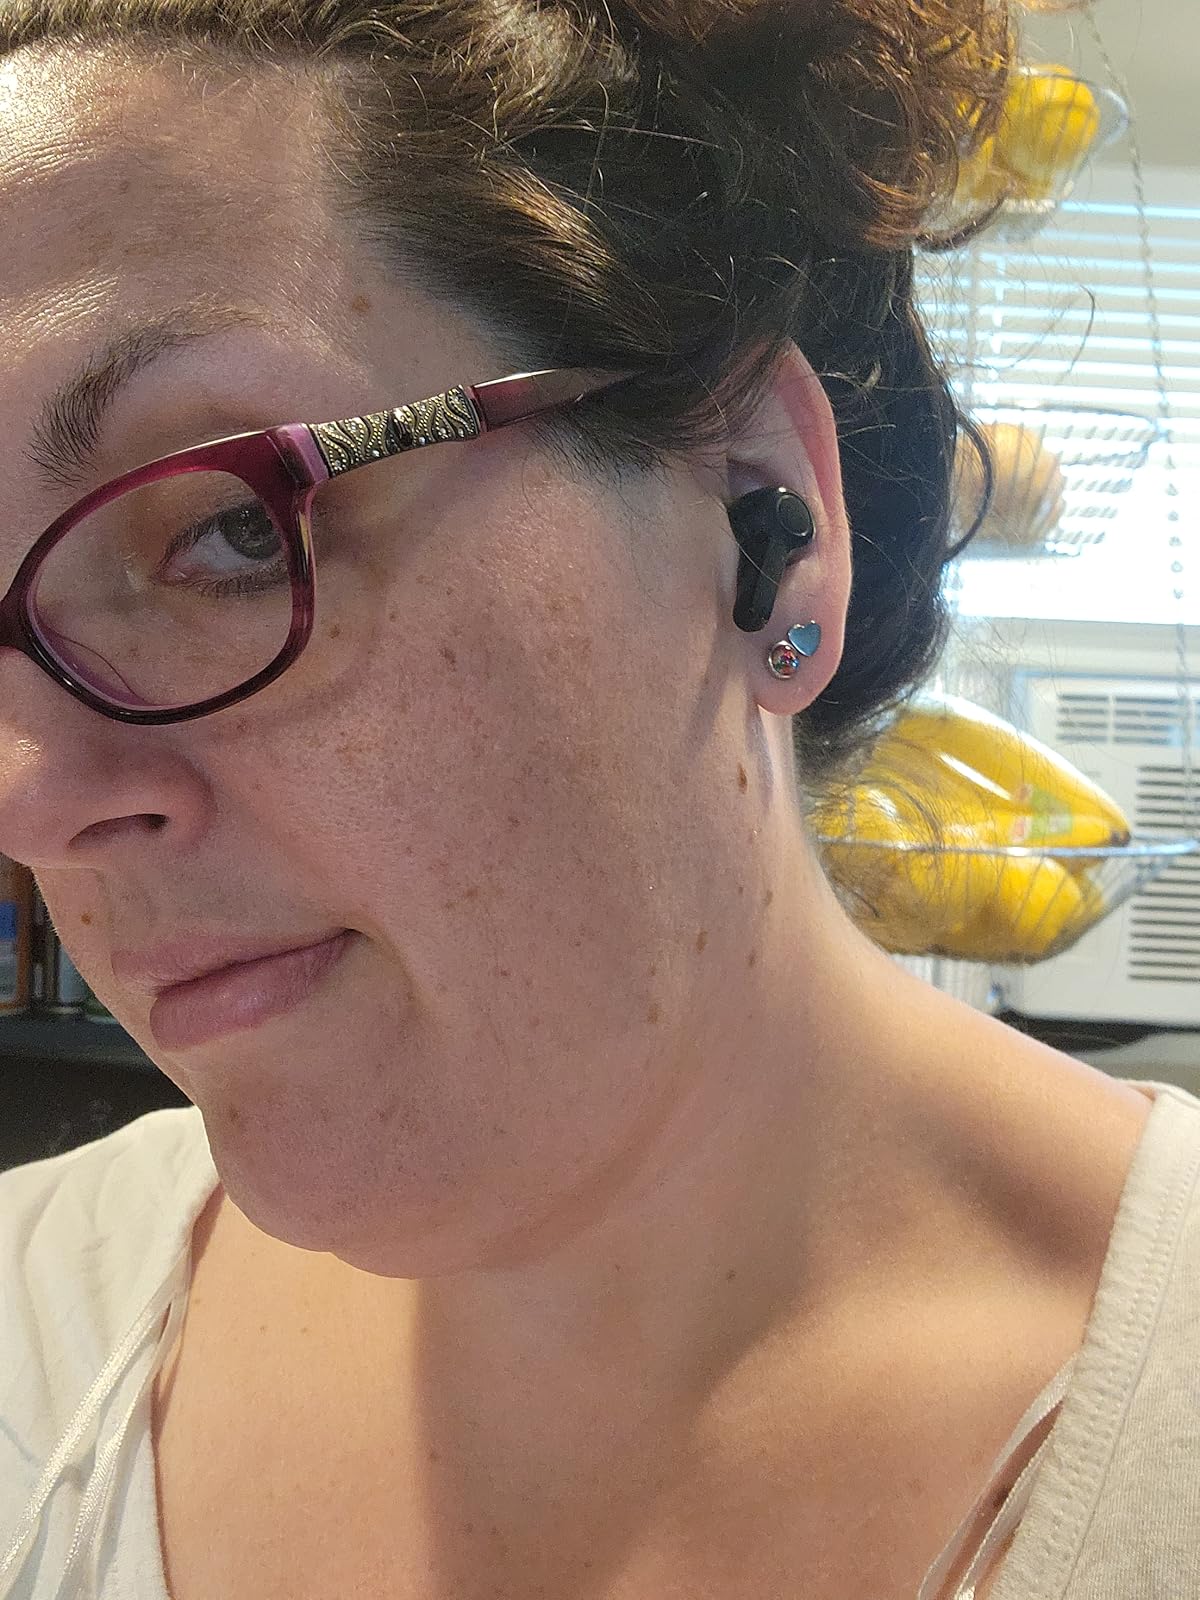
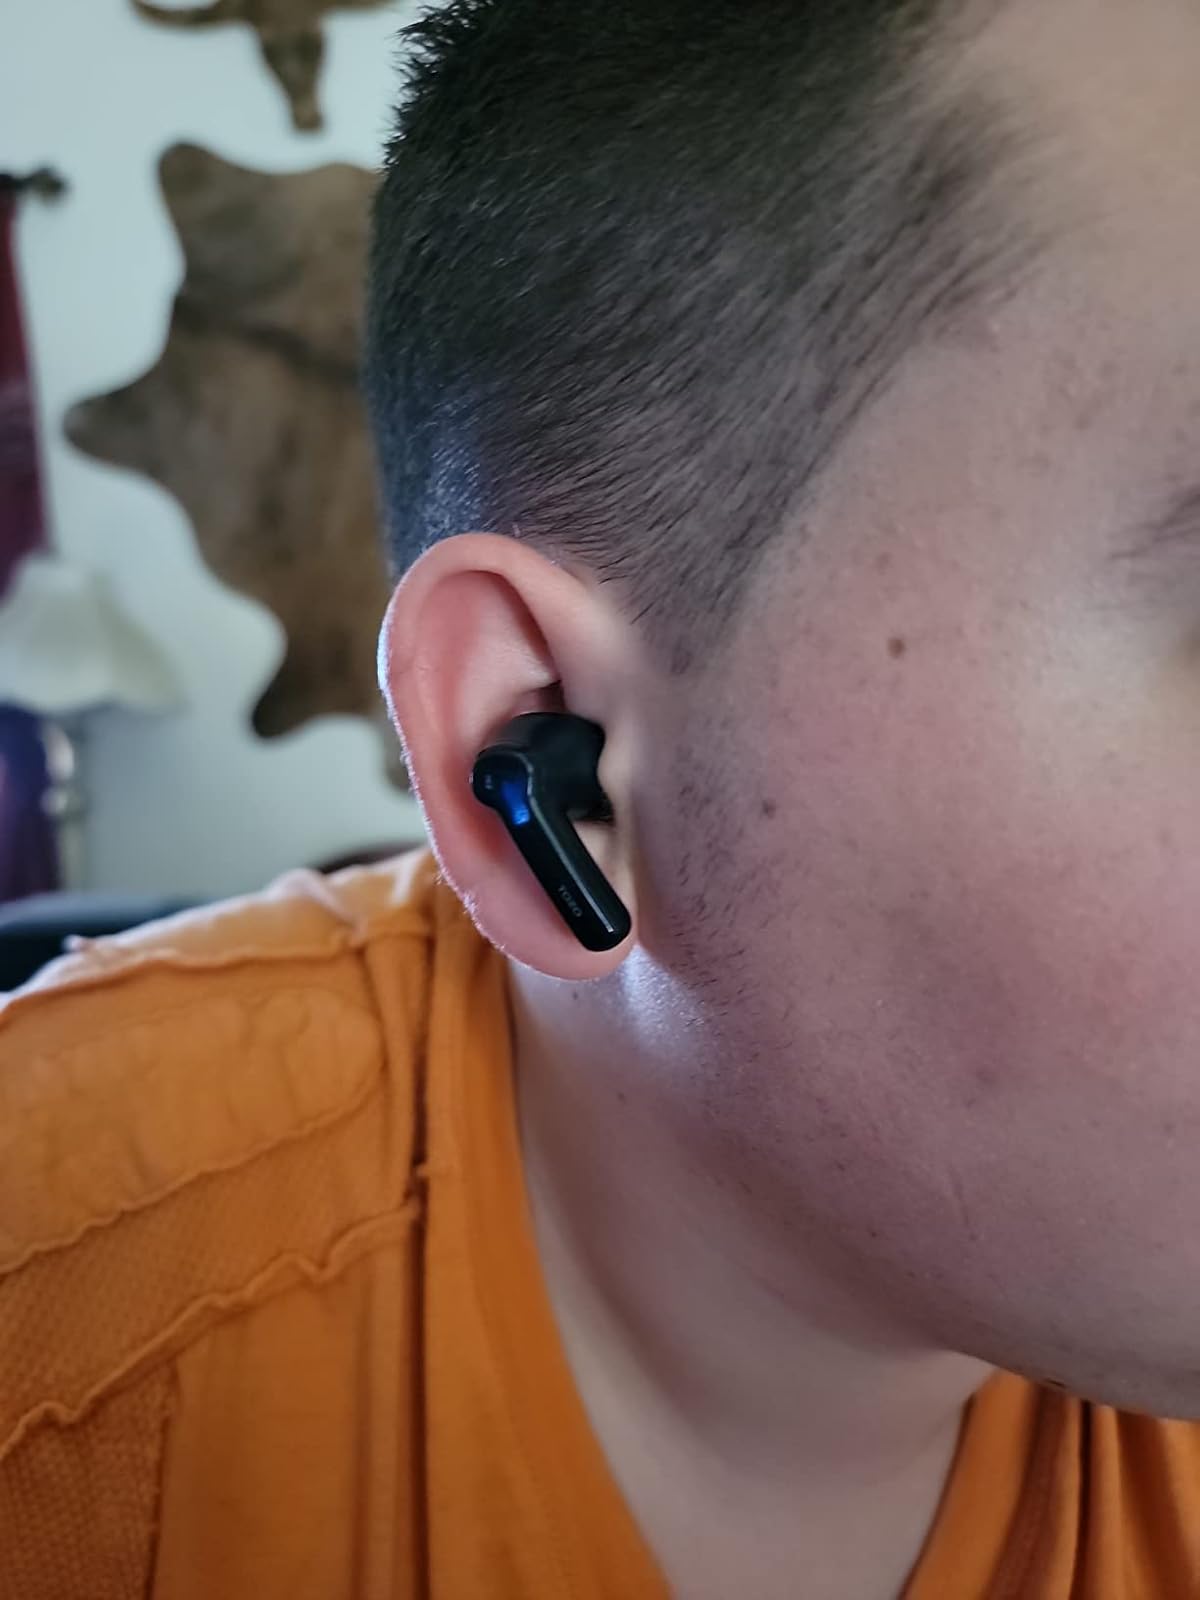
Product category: earbuds
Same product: no